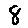
Label: 8